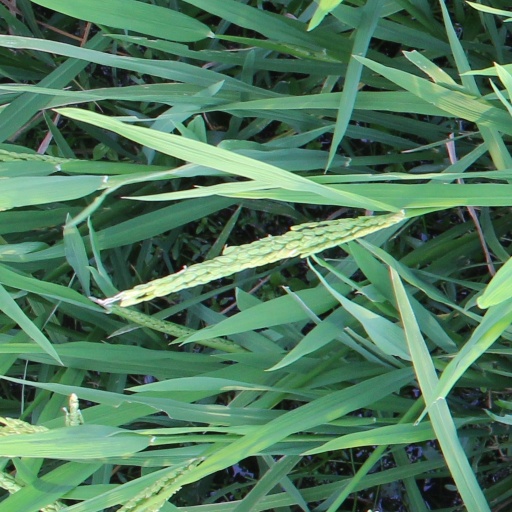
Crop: rice